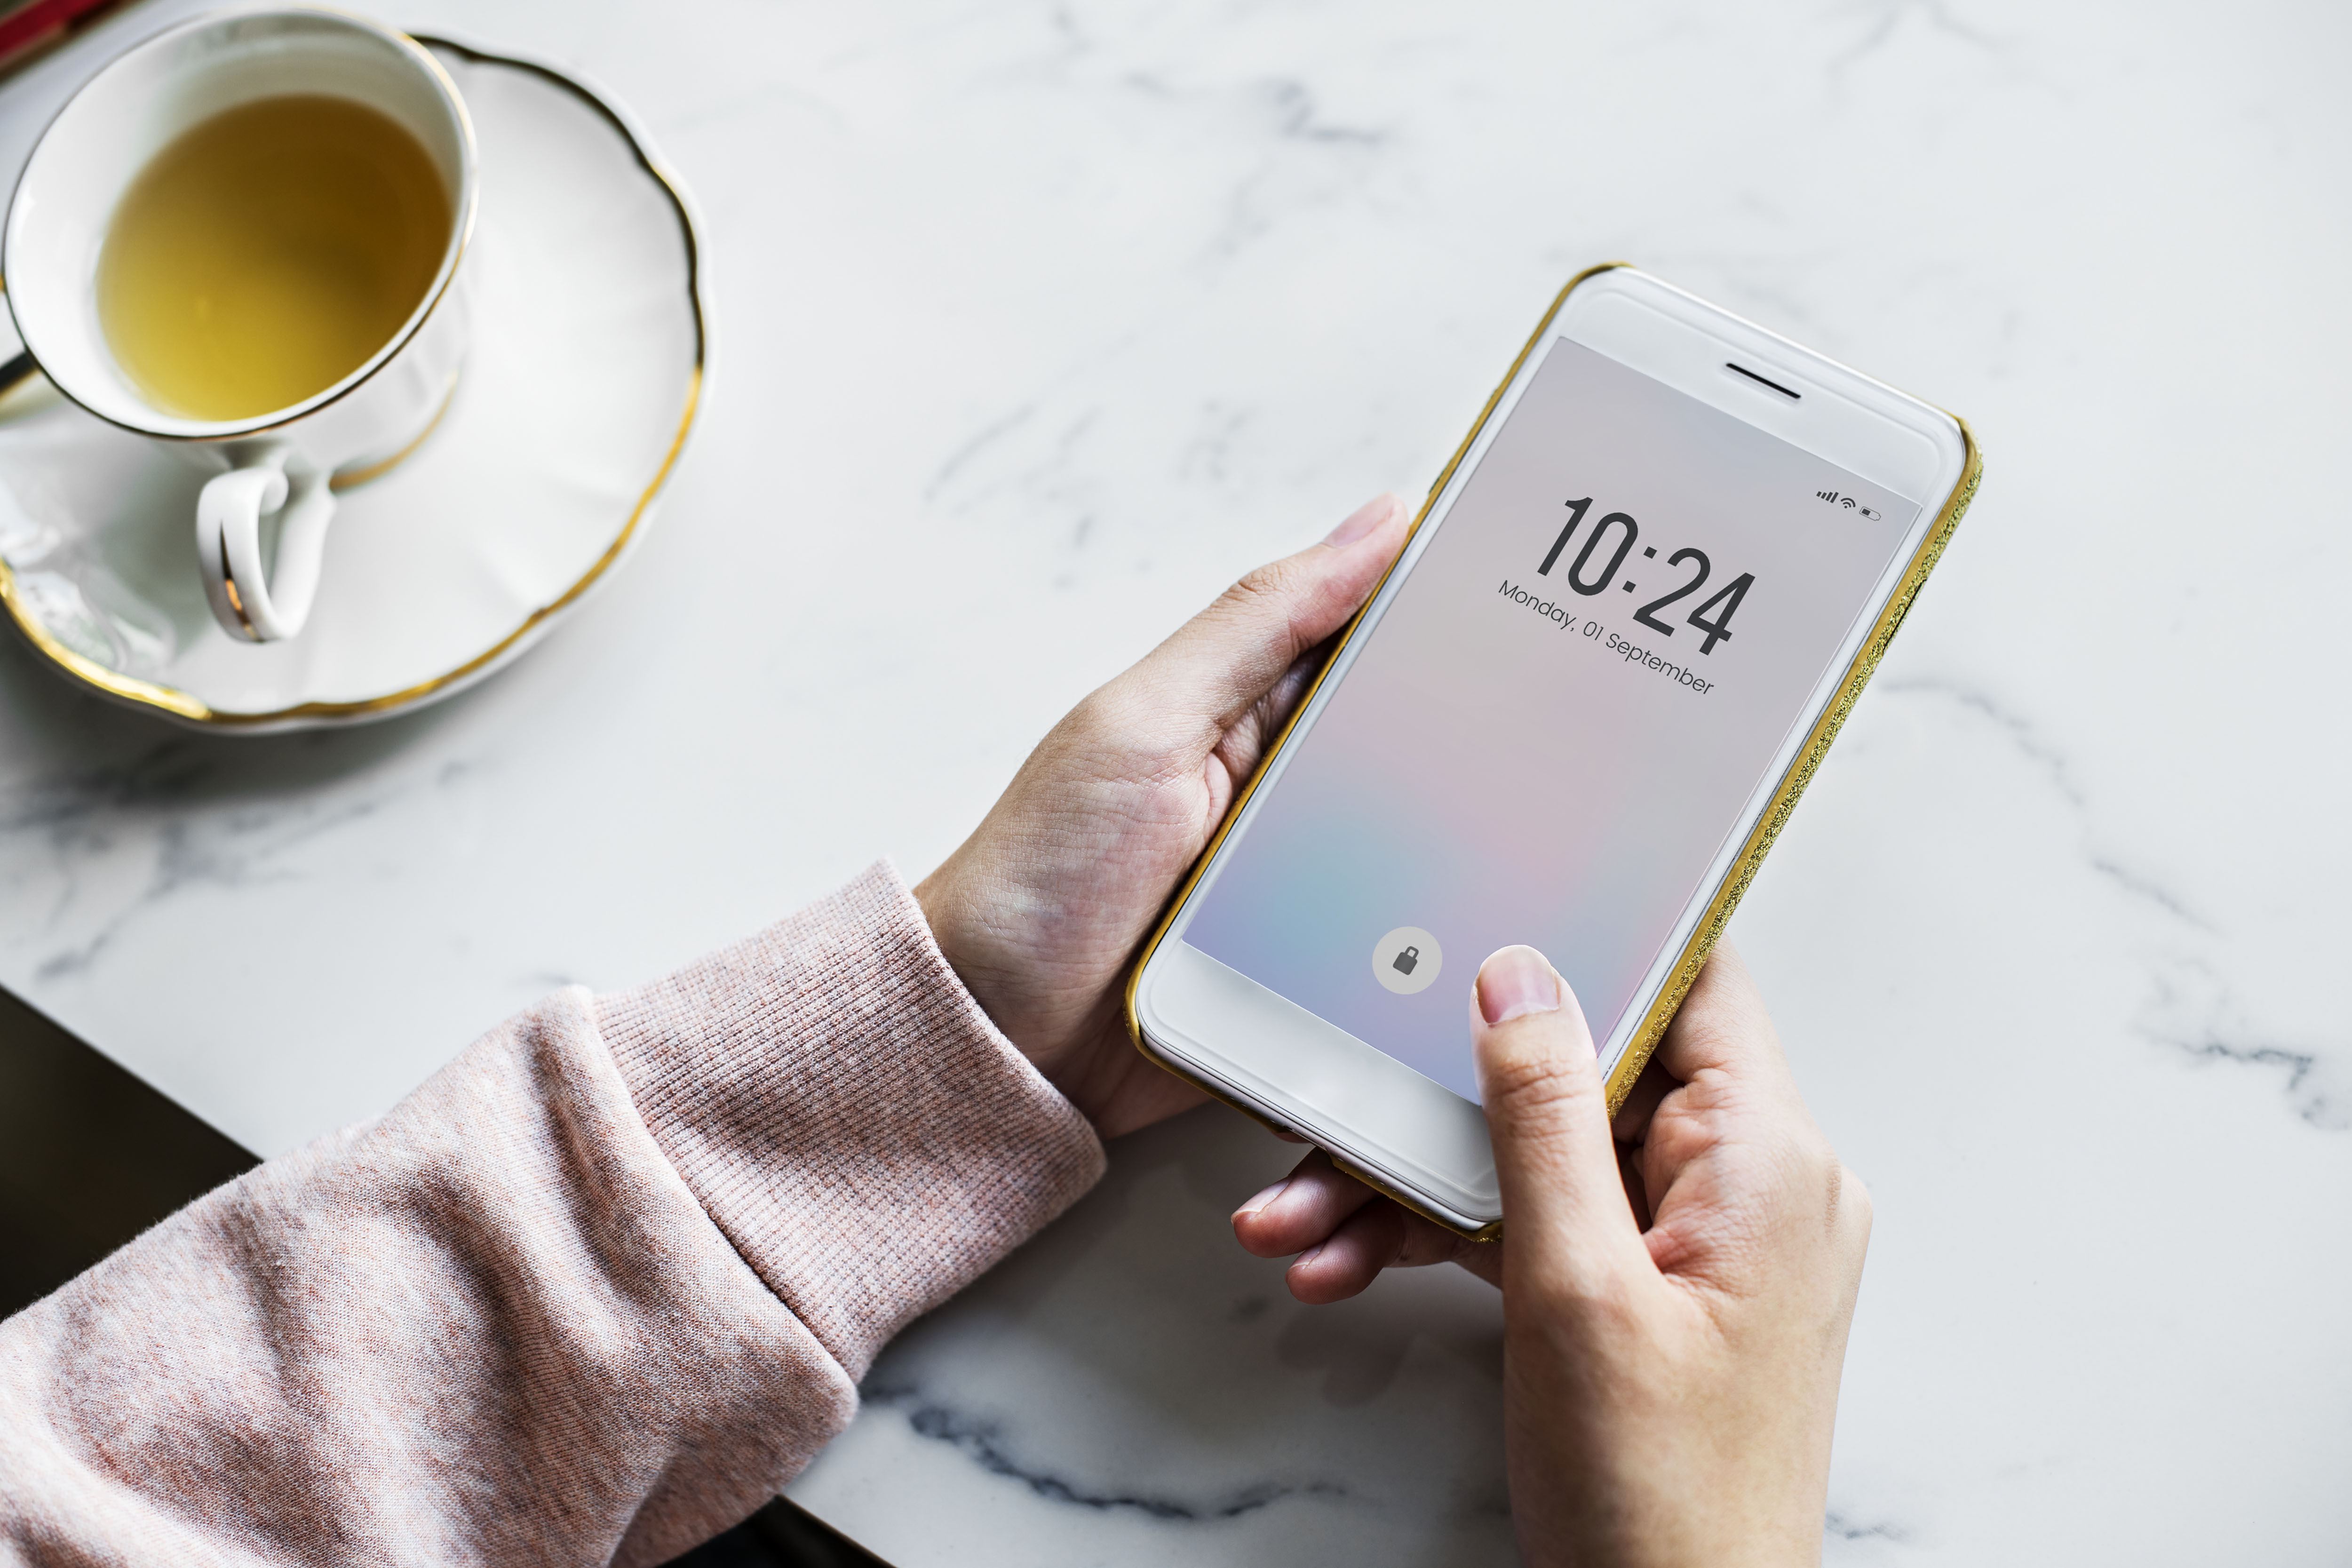
art, artist, browsing, cafe, calligraphic, calligraphy, clean, cliche, design, dream, fear, feminine, font, freelance, freelancer, fruit, girly, hand, hand lettering, handwritten, hobby, inspiration, inspirational, leisure, lettering, marble, morning, motivational, nice, overcoming, person, retro, simple, table, text, texture, typography, vintage, woman, write, mobile phone, gadget, communication device, electronic device, smartphone